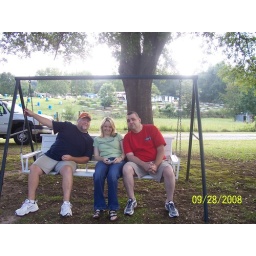
forgot about all the chicken houses in back ground